Faiyum Oasis

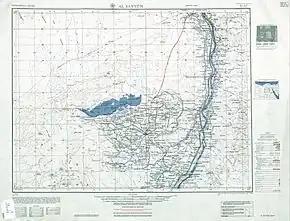
Map showing Faiyum Oasis

The Faiyum Oasis ( "Wāḥat al-Fayyum") is a depression or basin in the desert immediately west of the Nile river, 62 miles south of Cairo, Egypt. The extent of the basin area is estimated at between 1,270 km (490 mi) and 1,700 km (656 mi). The basin floor comprises fields watered by a channel of the Nile, the Bahr Yussef, as it drains into a desert hollow to the west of the Nile Valley. The Bahr Yussef veers west through a narrow neck of land north of Ihnasya, between the archaeological sites of El Lahun and Gurob near Hawara; it then branches out, providing agricultural land in the Faiyum basin, draining into the large saltwater Lake Moeris (Birket Qarun). In prehistory it was a freshwater lake, but is today a saltwater lake. It is a source for tilapia and other fish for the local area.